F. J. Mears

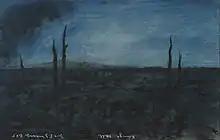
"Rouge Hill" – note the upside-down signature

He signed his work "Gnr FJ Mears BEF", or "Gnr FJ Mears RGA BEF", but always wrote this upside down, explaining: "The whole of the World is upside down... Why then should my signature only be the right way up?".